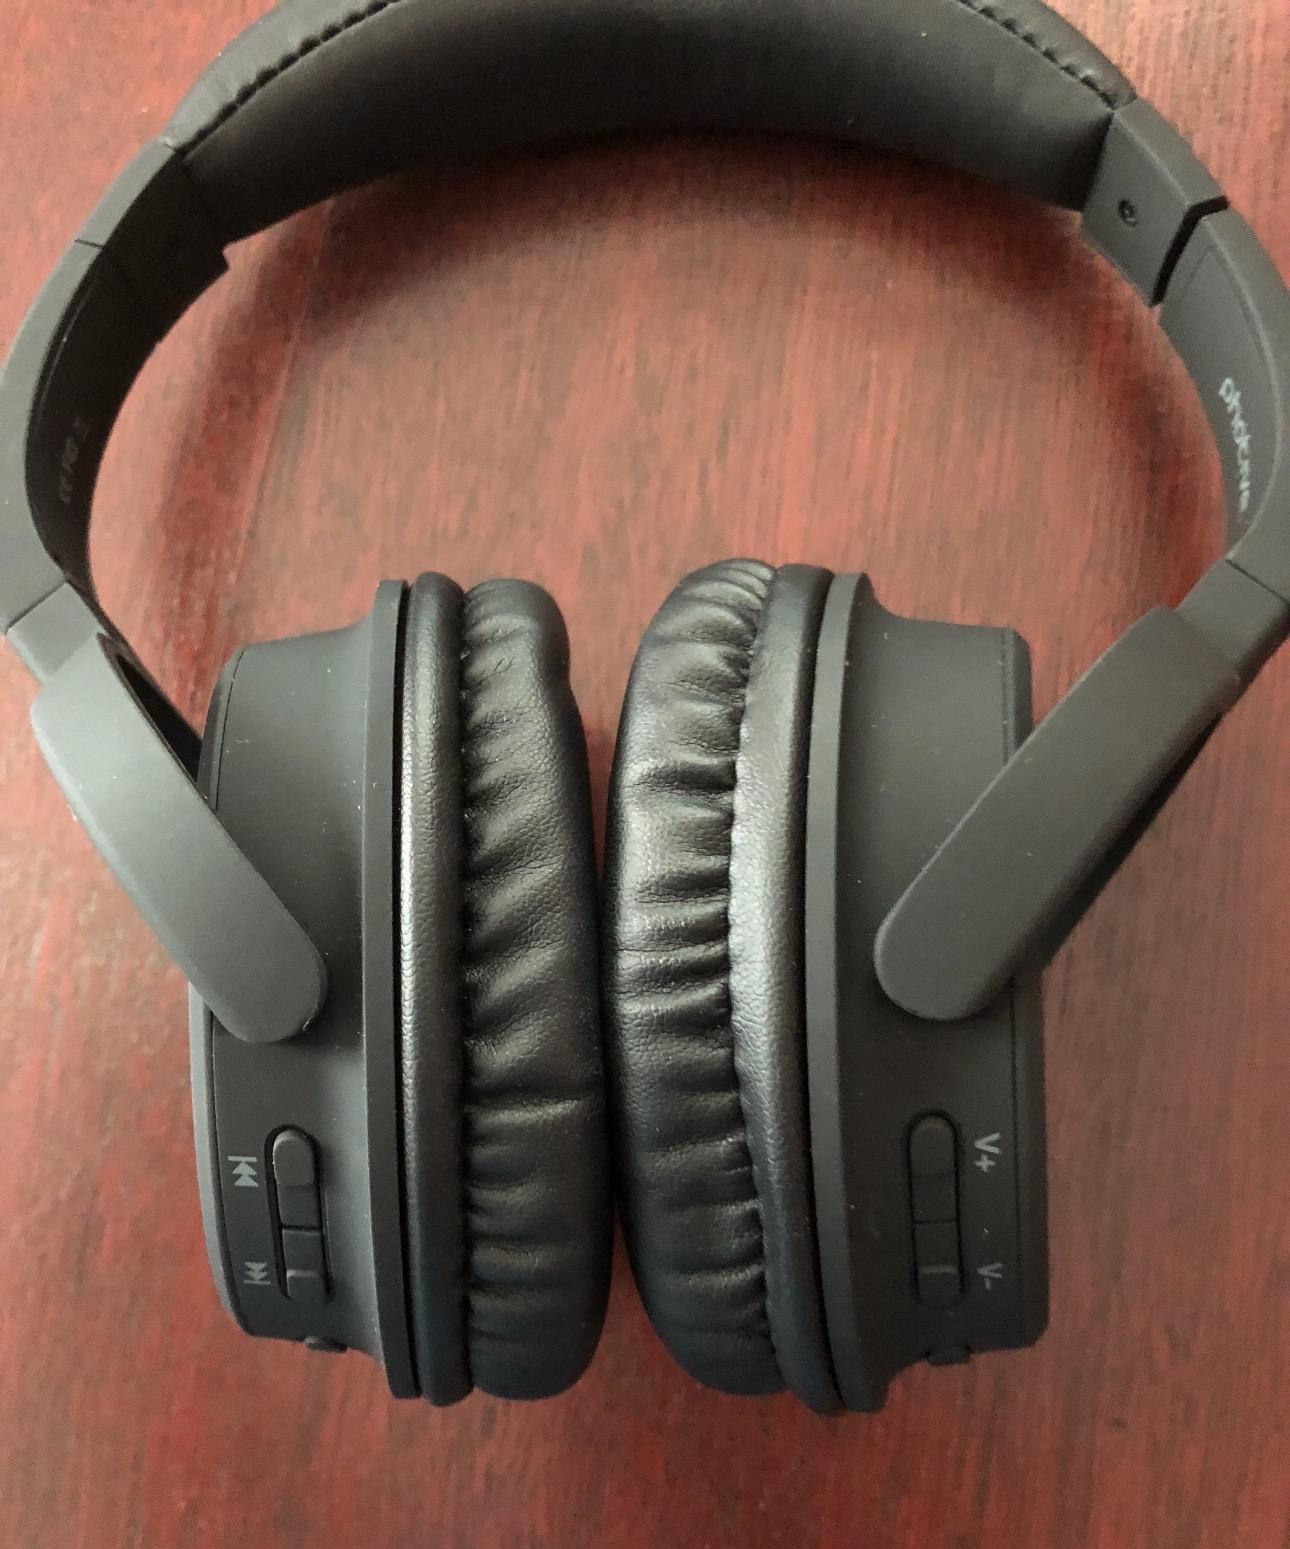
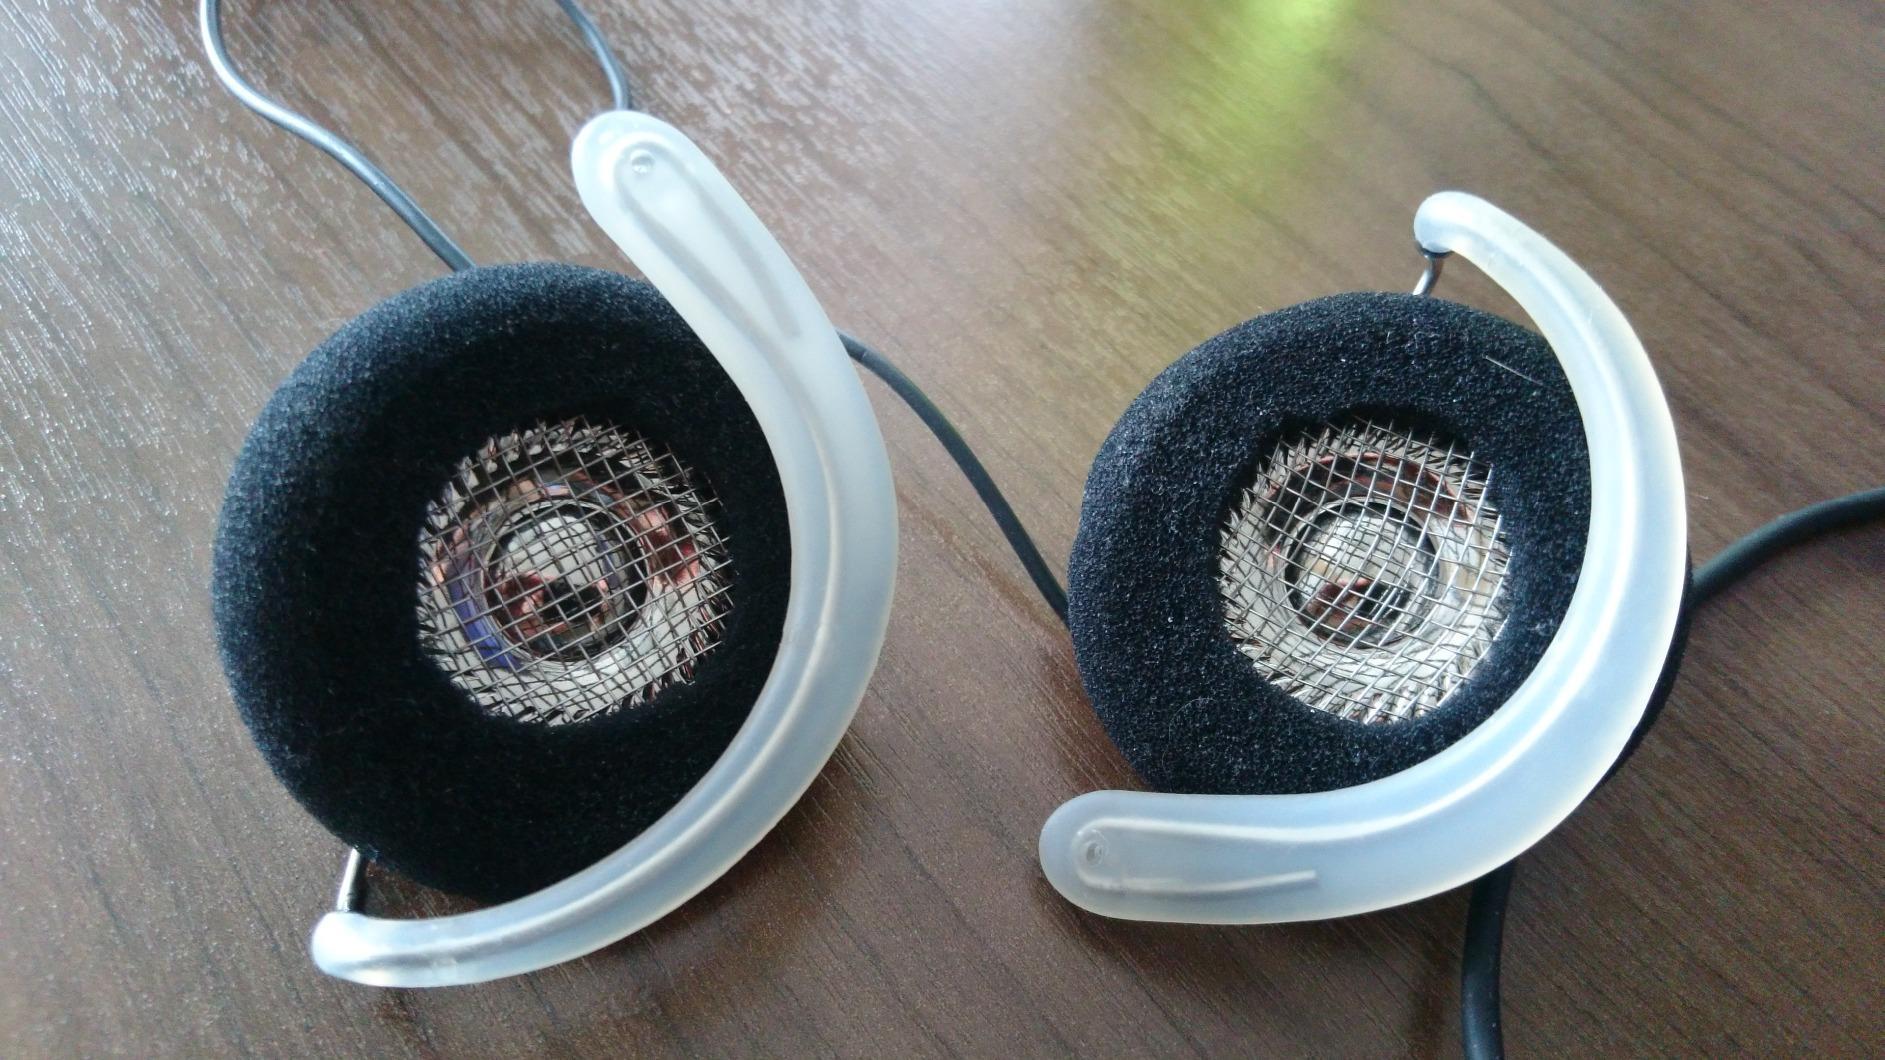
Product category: headphones
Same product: no